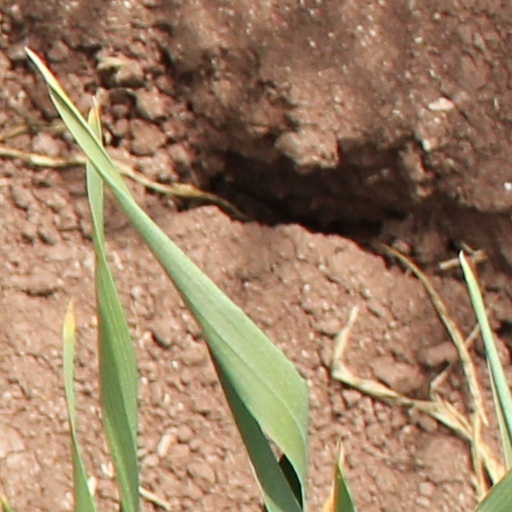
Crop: wheat